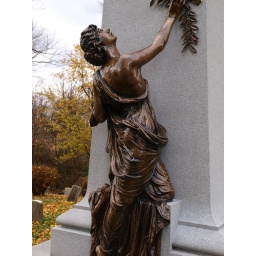
West Lawn Cemetery in Canton, OhioEstablished in 1859.This is the exquisite female bronze sculpture at the base of the Civil War Monument.